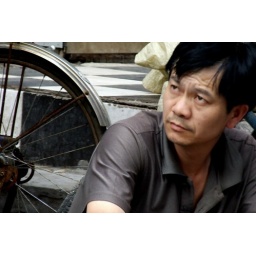
chicken in a basket #1